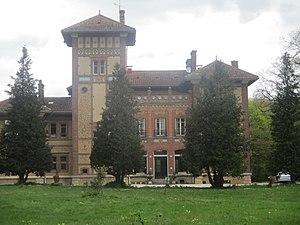
Château de Boisrond à Villeneuve-sur-Yonne.
Paul Sédille, né le 16 juin 1836 et mort le 6 janvier 1900, est un architecte, théoricien de l'architecture et peintre français.